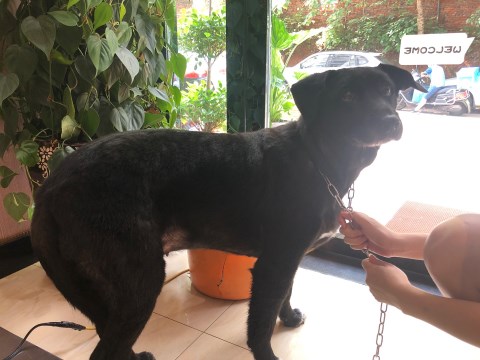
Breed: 3580-n000122-Labrador_retriever